James W. Hamer House

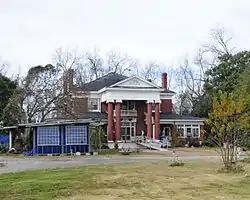

The James W. Hamer House is a historic home located near Little Rock, Dillon County, South Carolina. It was built in 1910–1911, and is a large two-story, three-bay, brick-veneered Neo-Classical Revival style residence. It has four symmetrically placed exterior end brick chimneys. The front facade features an Ionic order pedimented portico supported by two sets of paired brick columns. Also located on the property are several agricultural outbuildings and a mature pecan orchard that was likely planted by about 1920. It was the home of James Willis Hamer, farmer, state representative, and state senator of Dillon County during its first half-century.